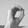
ASL letter: O